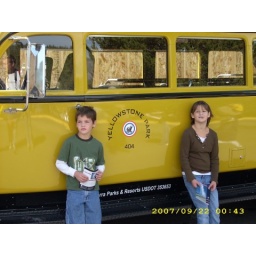
Kids in front of the yellow bus